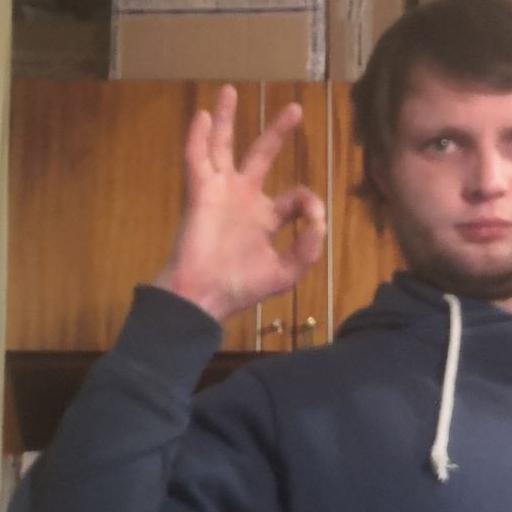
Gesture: ok